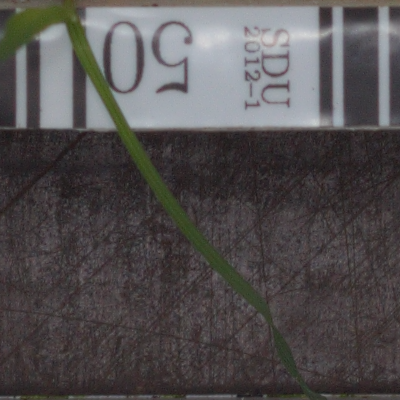
Label: black_grass